M270 Multiple Launch Rocket System

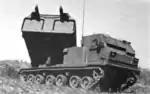
Boeing General Support Rocket System

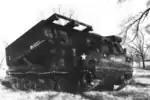
Vought General Support Rocket System

The MLRS was initially conceived as the General Support Rocket System (GSRS). In December 1975, the U.S. Army Missile Command issued a request for proposal to industry to assist in determining the best technical approach for the GSRS. In March 1976, the Army awarded contracts to Boeing, Emerson Electric, Martin Marietta, Northrop and Vought to explore the concept definition of the GSRS. In September 1977, Boeing Aerospace and Vought were awarded contracts to develop prototypes of the GSRS.